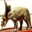
Label: dinosaur